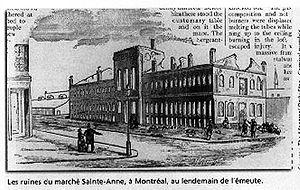
L'Assemblée législative de la province du Canada est la chambre basse du Parlement de la province du Canada de 1841 à 1867, créée en vertu de l'Acte d'union de 1840.
Le marché Sainte-Anne était un marché public sur la place D'Youville de Montréal au Québec. Il fut le siège du parlement du Canada-Uni du 28 novembre 1844 jusqu'à mai 1849, alors incendié par des émeutiers.